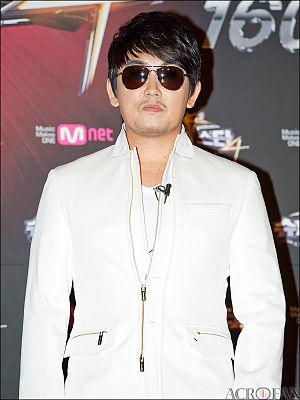
Lee Seung-chul, né le 5 décembre 1966 à Séoul, est un chanteur sud-coréen, ancien chanteur principal du groupe de rock sud-coréen, Boohwal qu'il a quitté en 1989. Depuis 2009, il est membre du jury du télé-crochet musical sud-coréen, Superstar K.